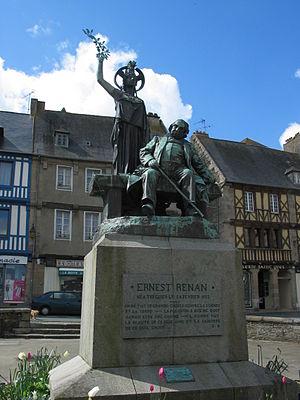
Monument dédié à Ernest Renan sur la place principale de Tréguier (Bretagne) Debout, Pallas Athéna. Monument érigé en 1903.
Cet article recense les œuvres d'art dans l'espace public des Côtes-d'Armor, en France.
Ernest Renan, né le 28 février 1823 à Tréguier et mort le 2 octobre 1892 à Paris, est un écrivain, philologue, philosophe et historien français.